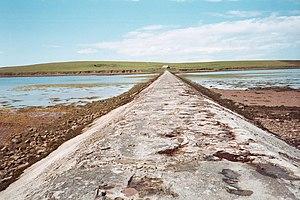
Chaussée reliant Burray à Hunda (au dernier plan), Orcades, Écosse
Hunda est une île du Royaume-Uni située dans l'archipel des Orcades en Écosse.